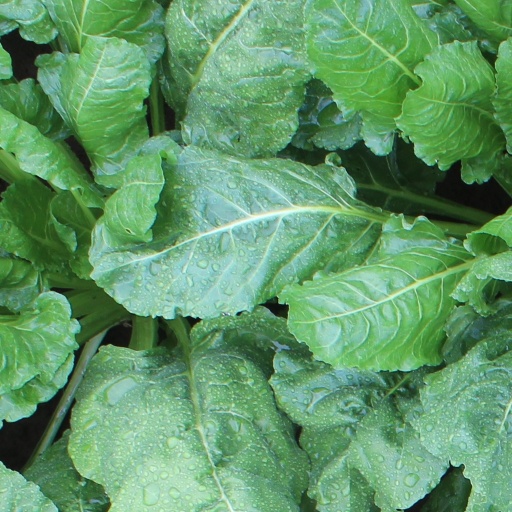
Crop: sugar beet